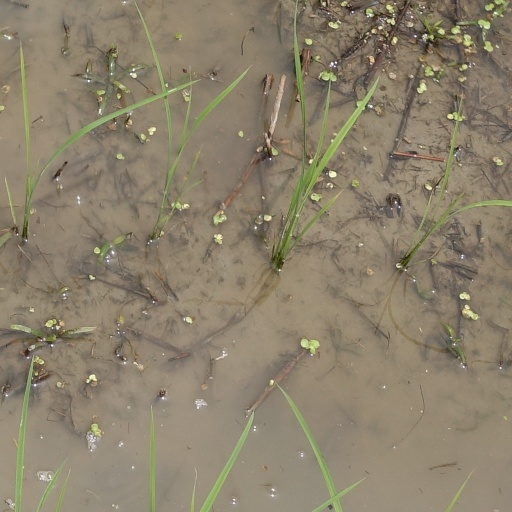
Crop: rice